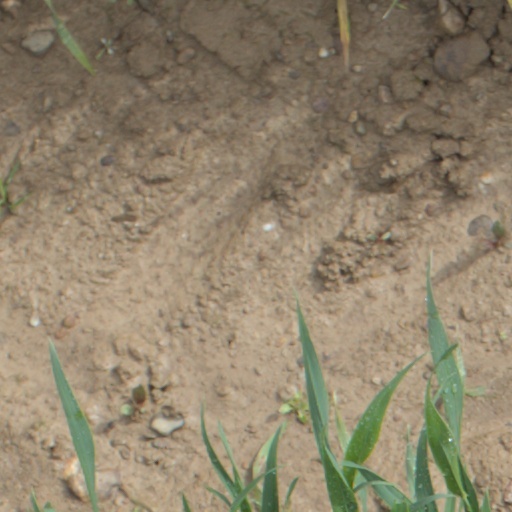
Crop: wheat